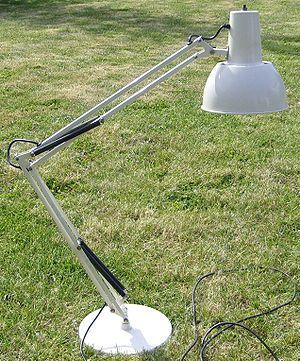
Un luminaire sur bras articulé est un luminaire avec un bras ajustable conçu de telle sorte que la gravité est toujours compensée par les ressorts, indépendamment de la position des bras du luminaire. De nombreuses marques utilisent ce principe, comme Anglepoise, créateur du concept, ou Luxo L-1, ou encore le modèle français Jieldé, ainsi que certains dispositifs adaptés à la planche à dessin.